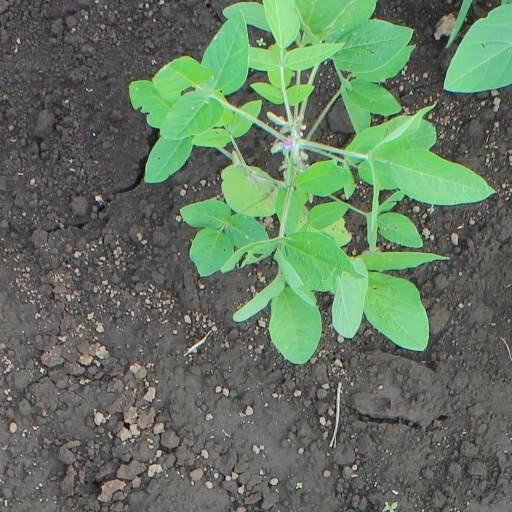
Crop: soybean